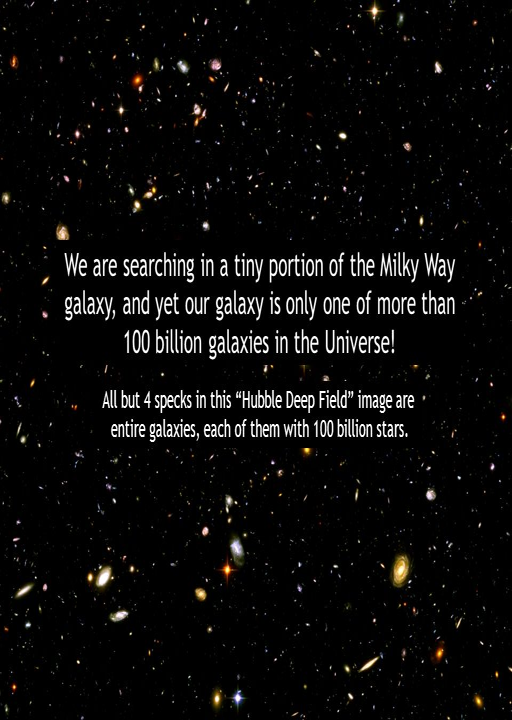
we are searching in a tiny portion of the galaxy , and yet our galaxy is only one of galaxies in the universe !